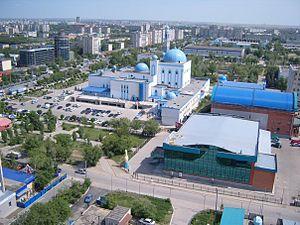
Cette page fournit une liste des villes du Kazakhstan classée par nombre d'habitants.
Aktioubé ou Aqtöbe ou Aktioubinsk est une ville du Kazakhstan et le centre administratif de l'oblys d'Aktioubé. Sa population s'élevait à 371 546 habitants en 2013.